Butterscotch pie

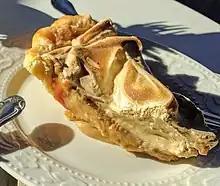
A slice of butterscotch pie

Butterscotch pie is a pie in American cuisine made by cooking brown sugar with egg yolks, corn starch, milk or cream, and butter to make a butterscotch custard pie filling which is topped with meringue and browned in the oven. Variations on the basic pie can be made with grated chocolate or orange rind which are sprinkled on the warm filling under the meringue topping.